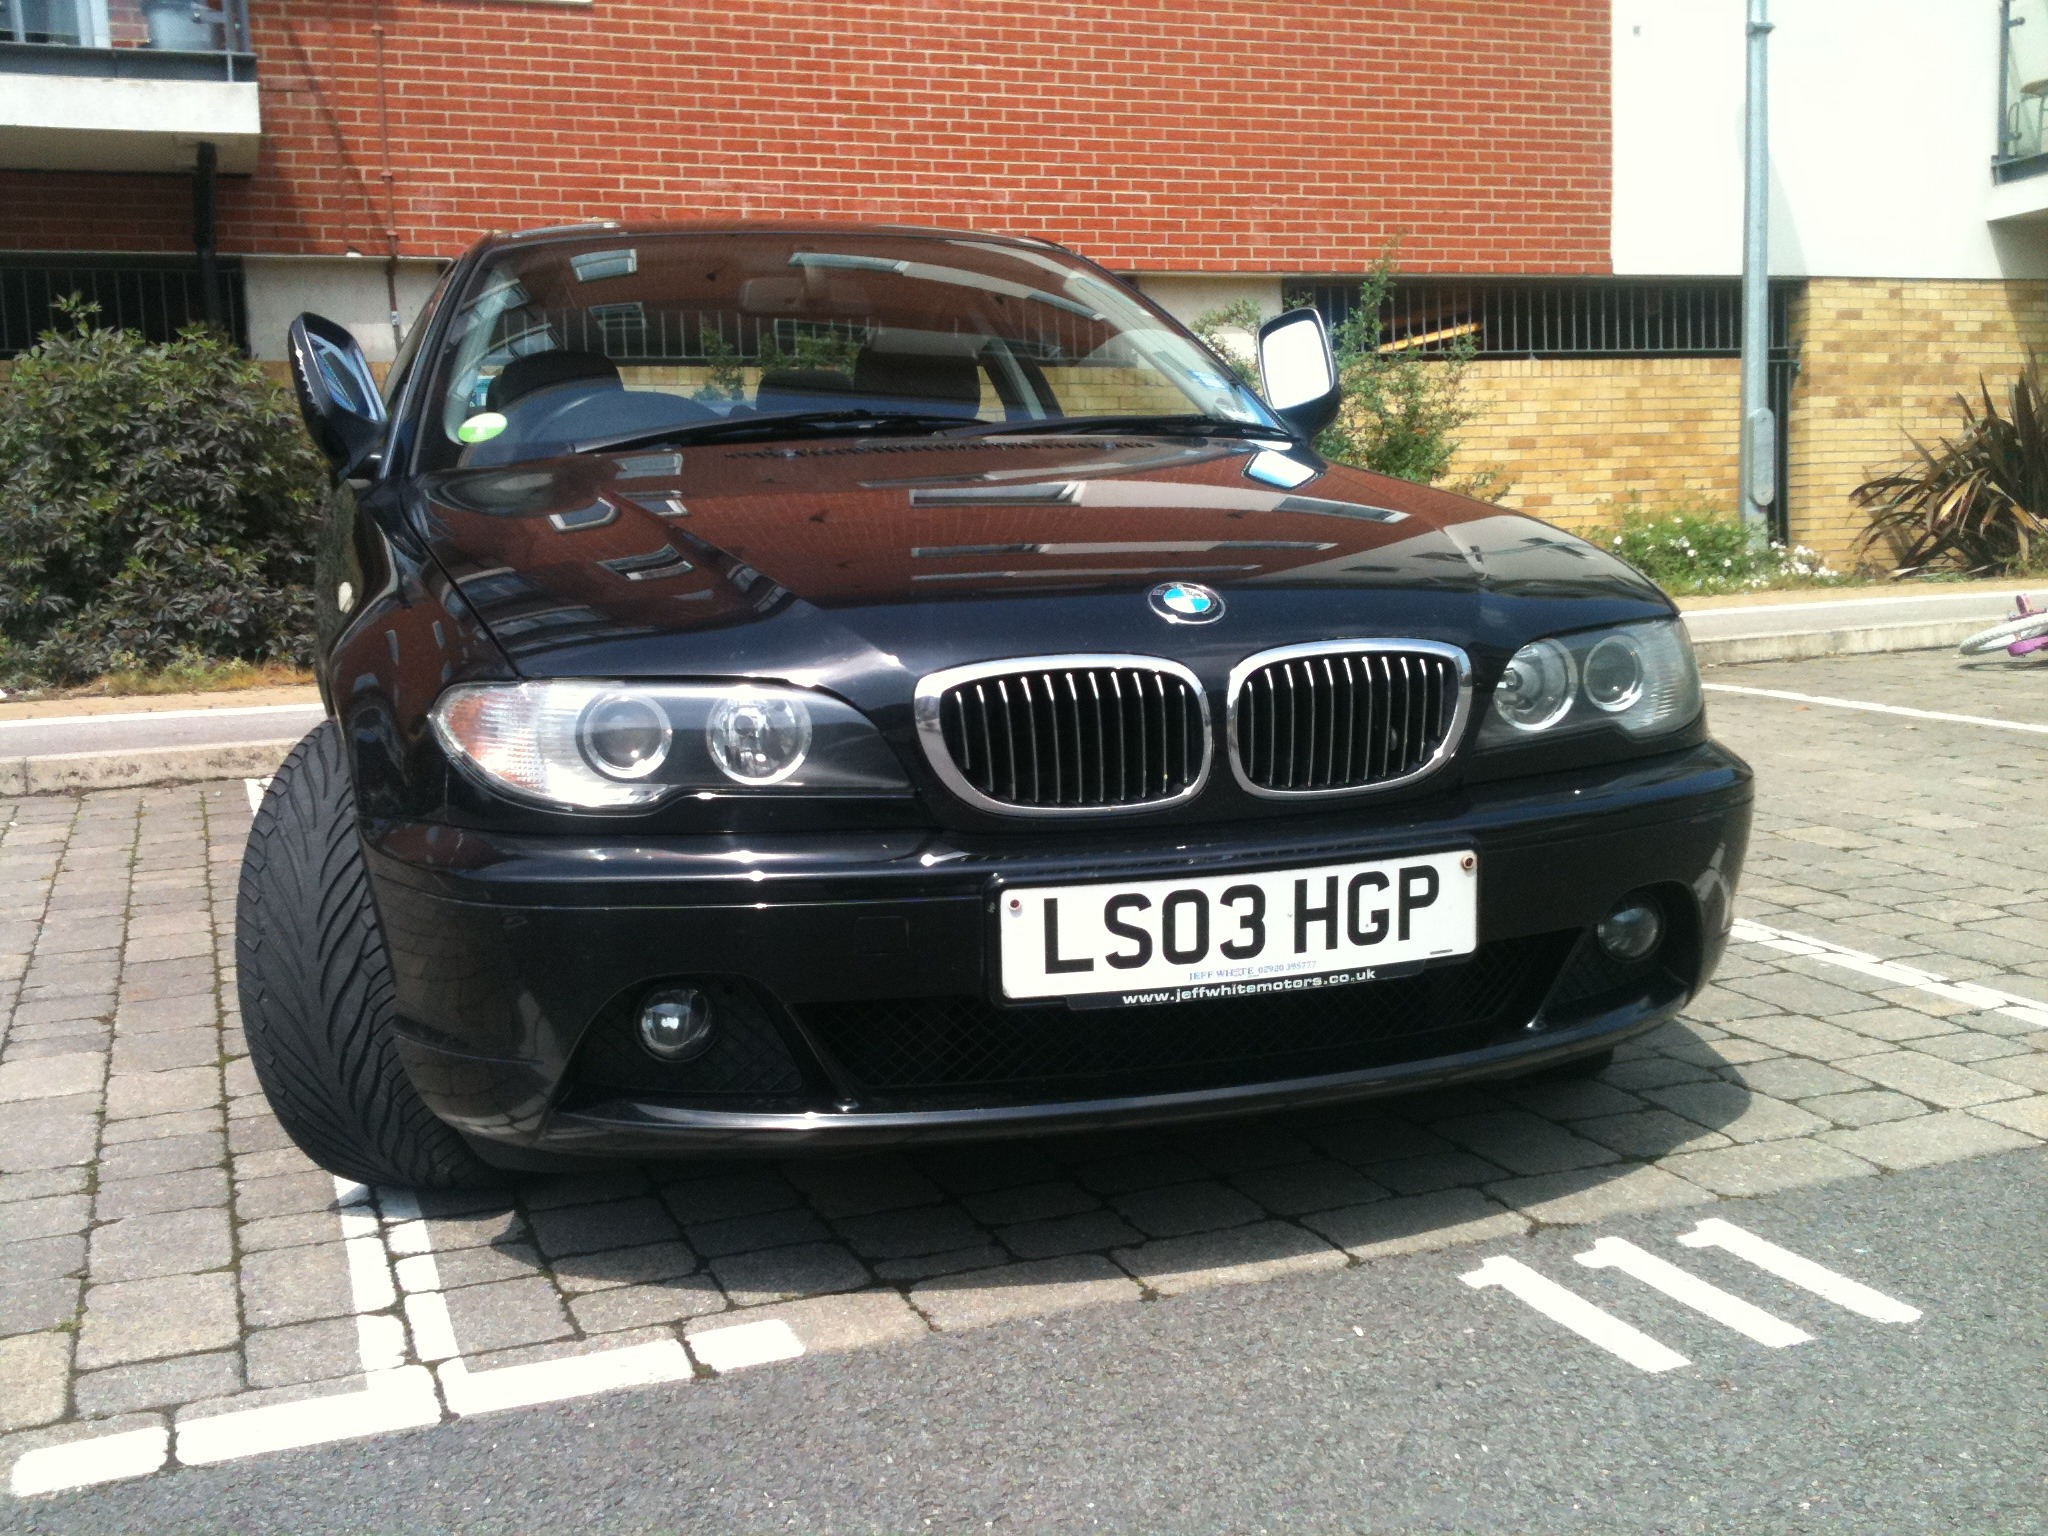
car, wheel, vehicle, black, classic car, sports car, bumper, sedan, bmw, convertible, coupe, land vehicle, automobile make, automotive exterior, automotive design, luxury vehicle, vehicle registration plate, family car, executive car, bmw 3 series e90, sports sedan, personal luxury car, bmw 5 series, bmw 320